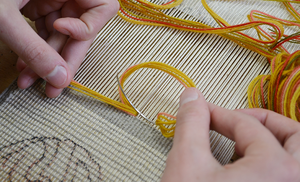
Exemple de nœud réalisé avec une aiguille courbe sur une trame vierge.
Une aiguille est un objet fin, de forme allongée. De manière plus spécifique, le mot « aiguille » peut faire référence aux termes suivants :
Le tapis est un type de revêtement de sol, le premier à avoir été fabriqué : son origine remonte à la même époque que les premiers vêtements.